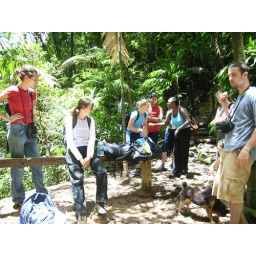
Chilling in the cloud forest